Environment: lab
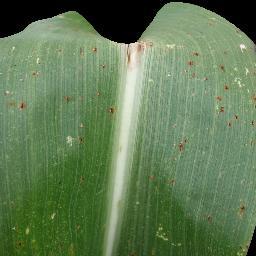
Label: common_rust